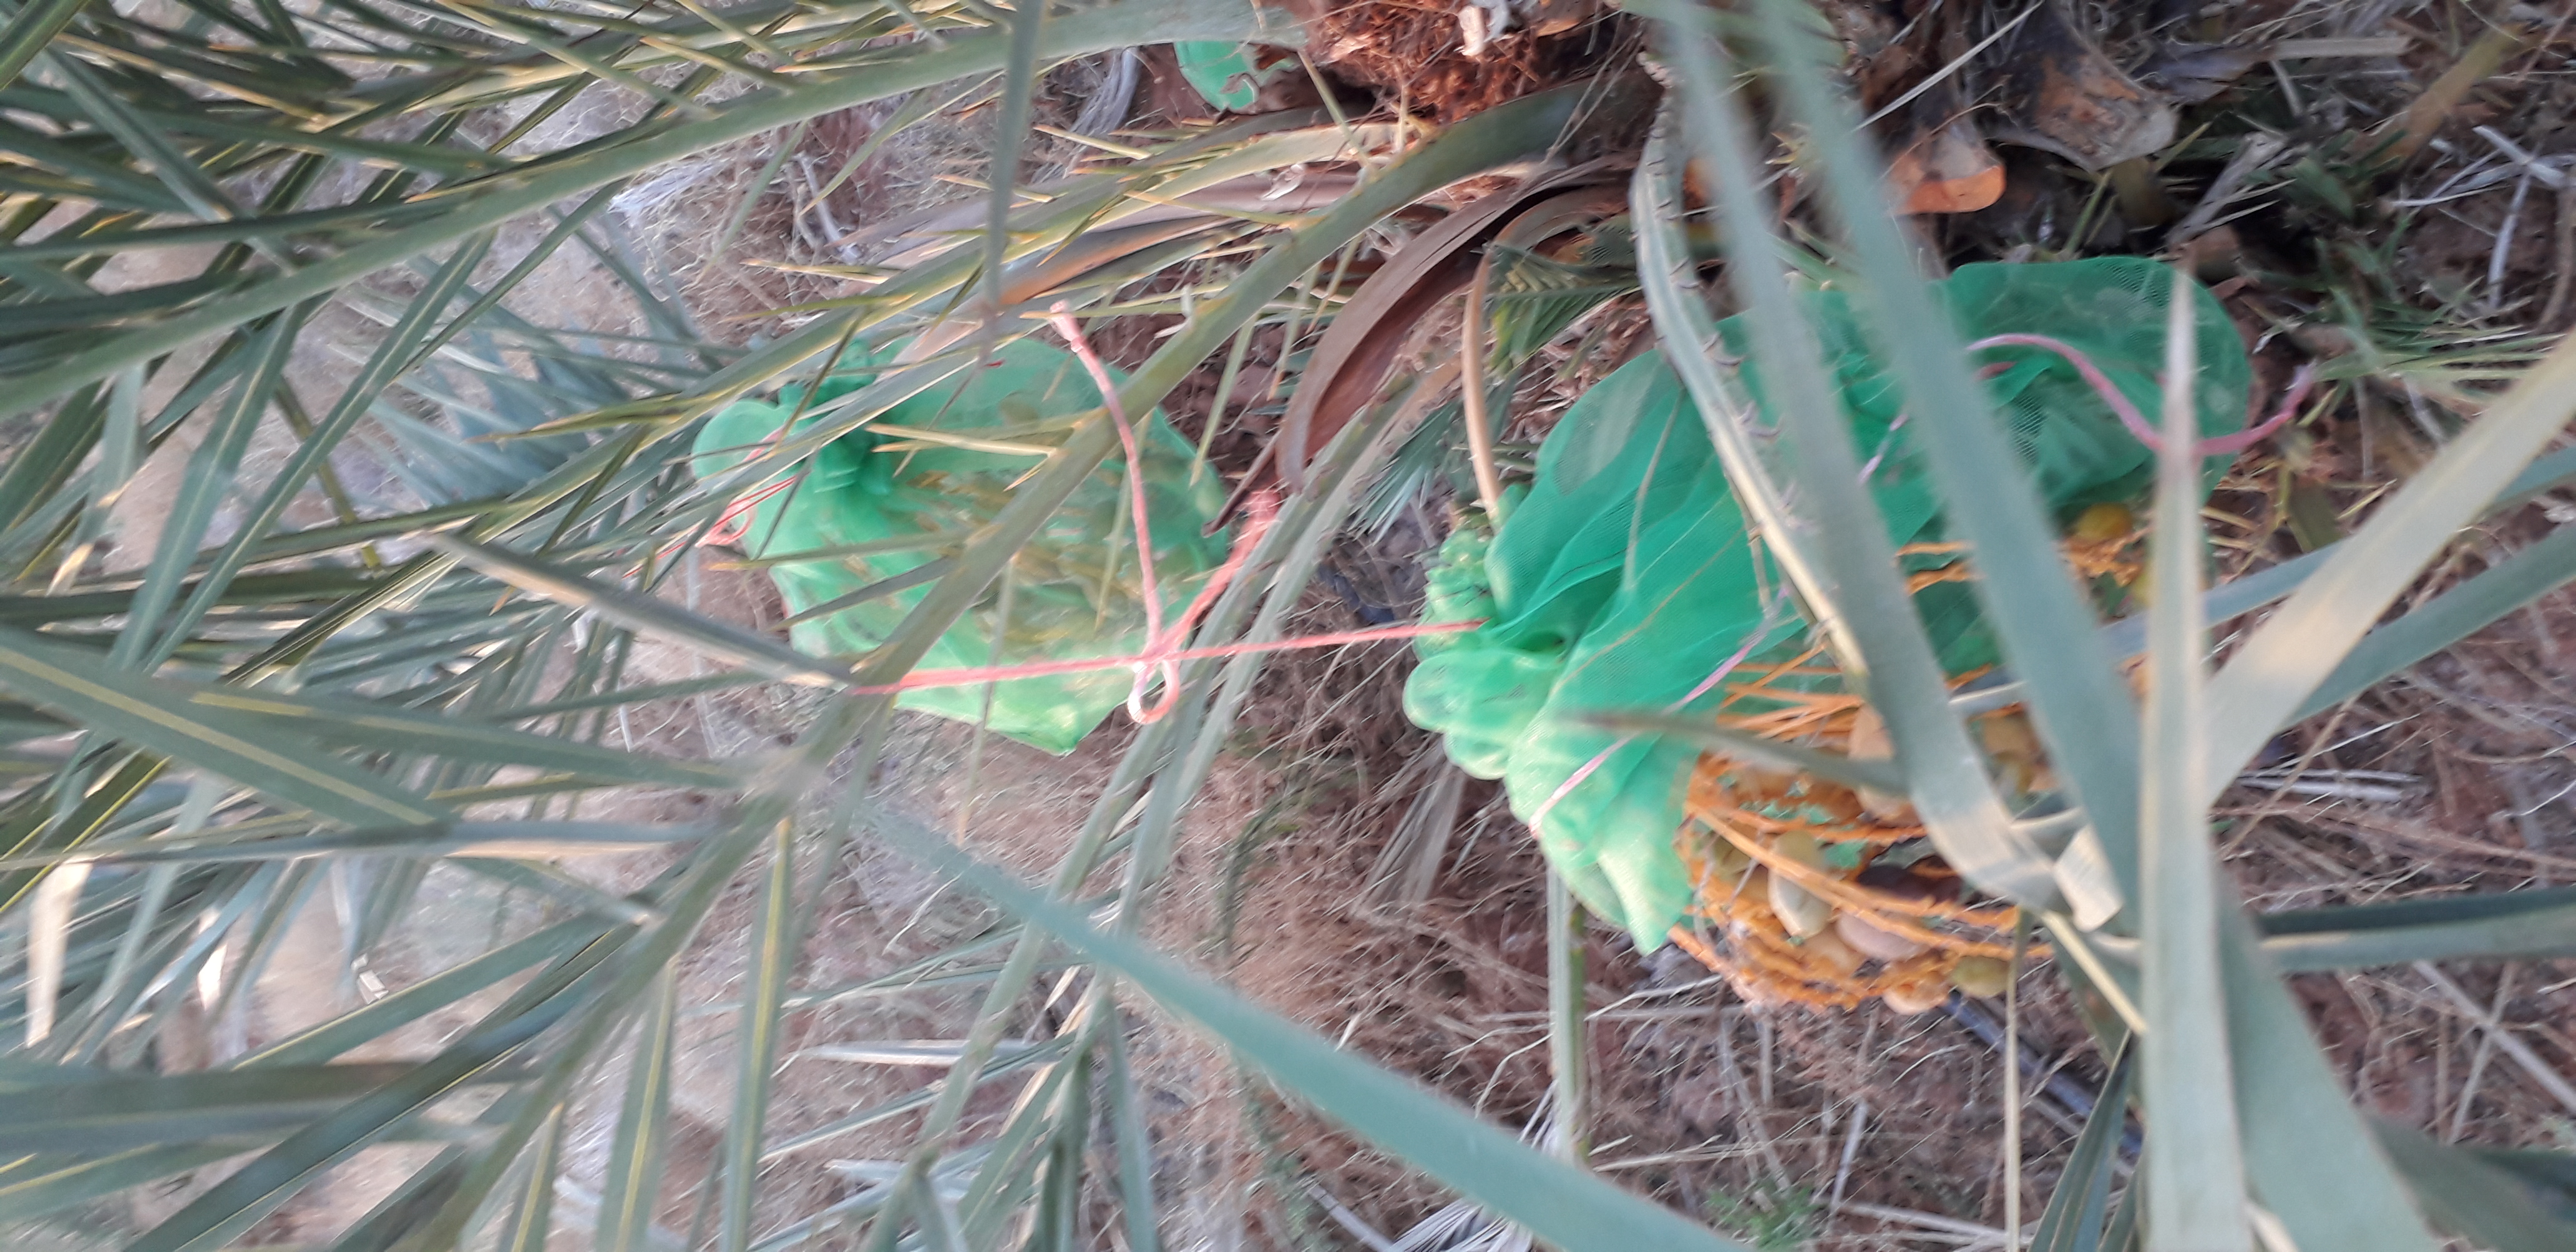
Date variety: Boumajhoul